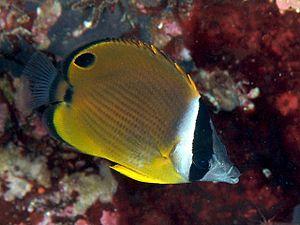
Les Chaetodon ou poissons-papillons forment un genre de poissons de la famille des Chaetodontidae dont on rencontre les espèces principalement dans les eaux tropicales de l'Indo-Pacifique.